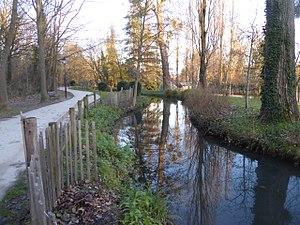
Bièvre dans le parc Heller
Le parc Heller est un parc de 9,6 hectares située sur le territoire de la commune d'Antony dans les Hauts-de-Seine, deuxième par sa taille après le parc de Sceaux.